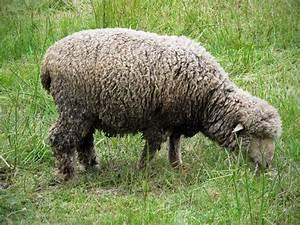
sheep